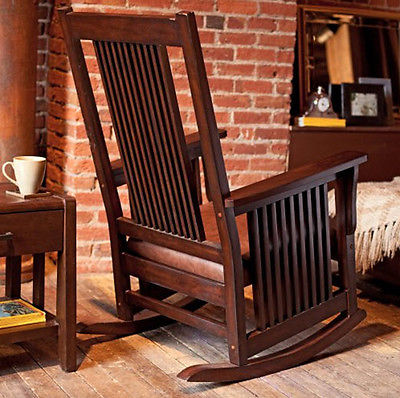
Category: chair